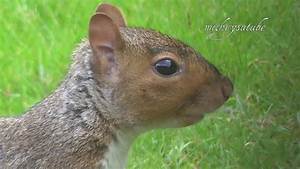
Label: squirrel